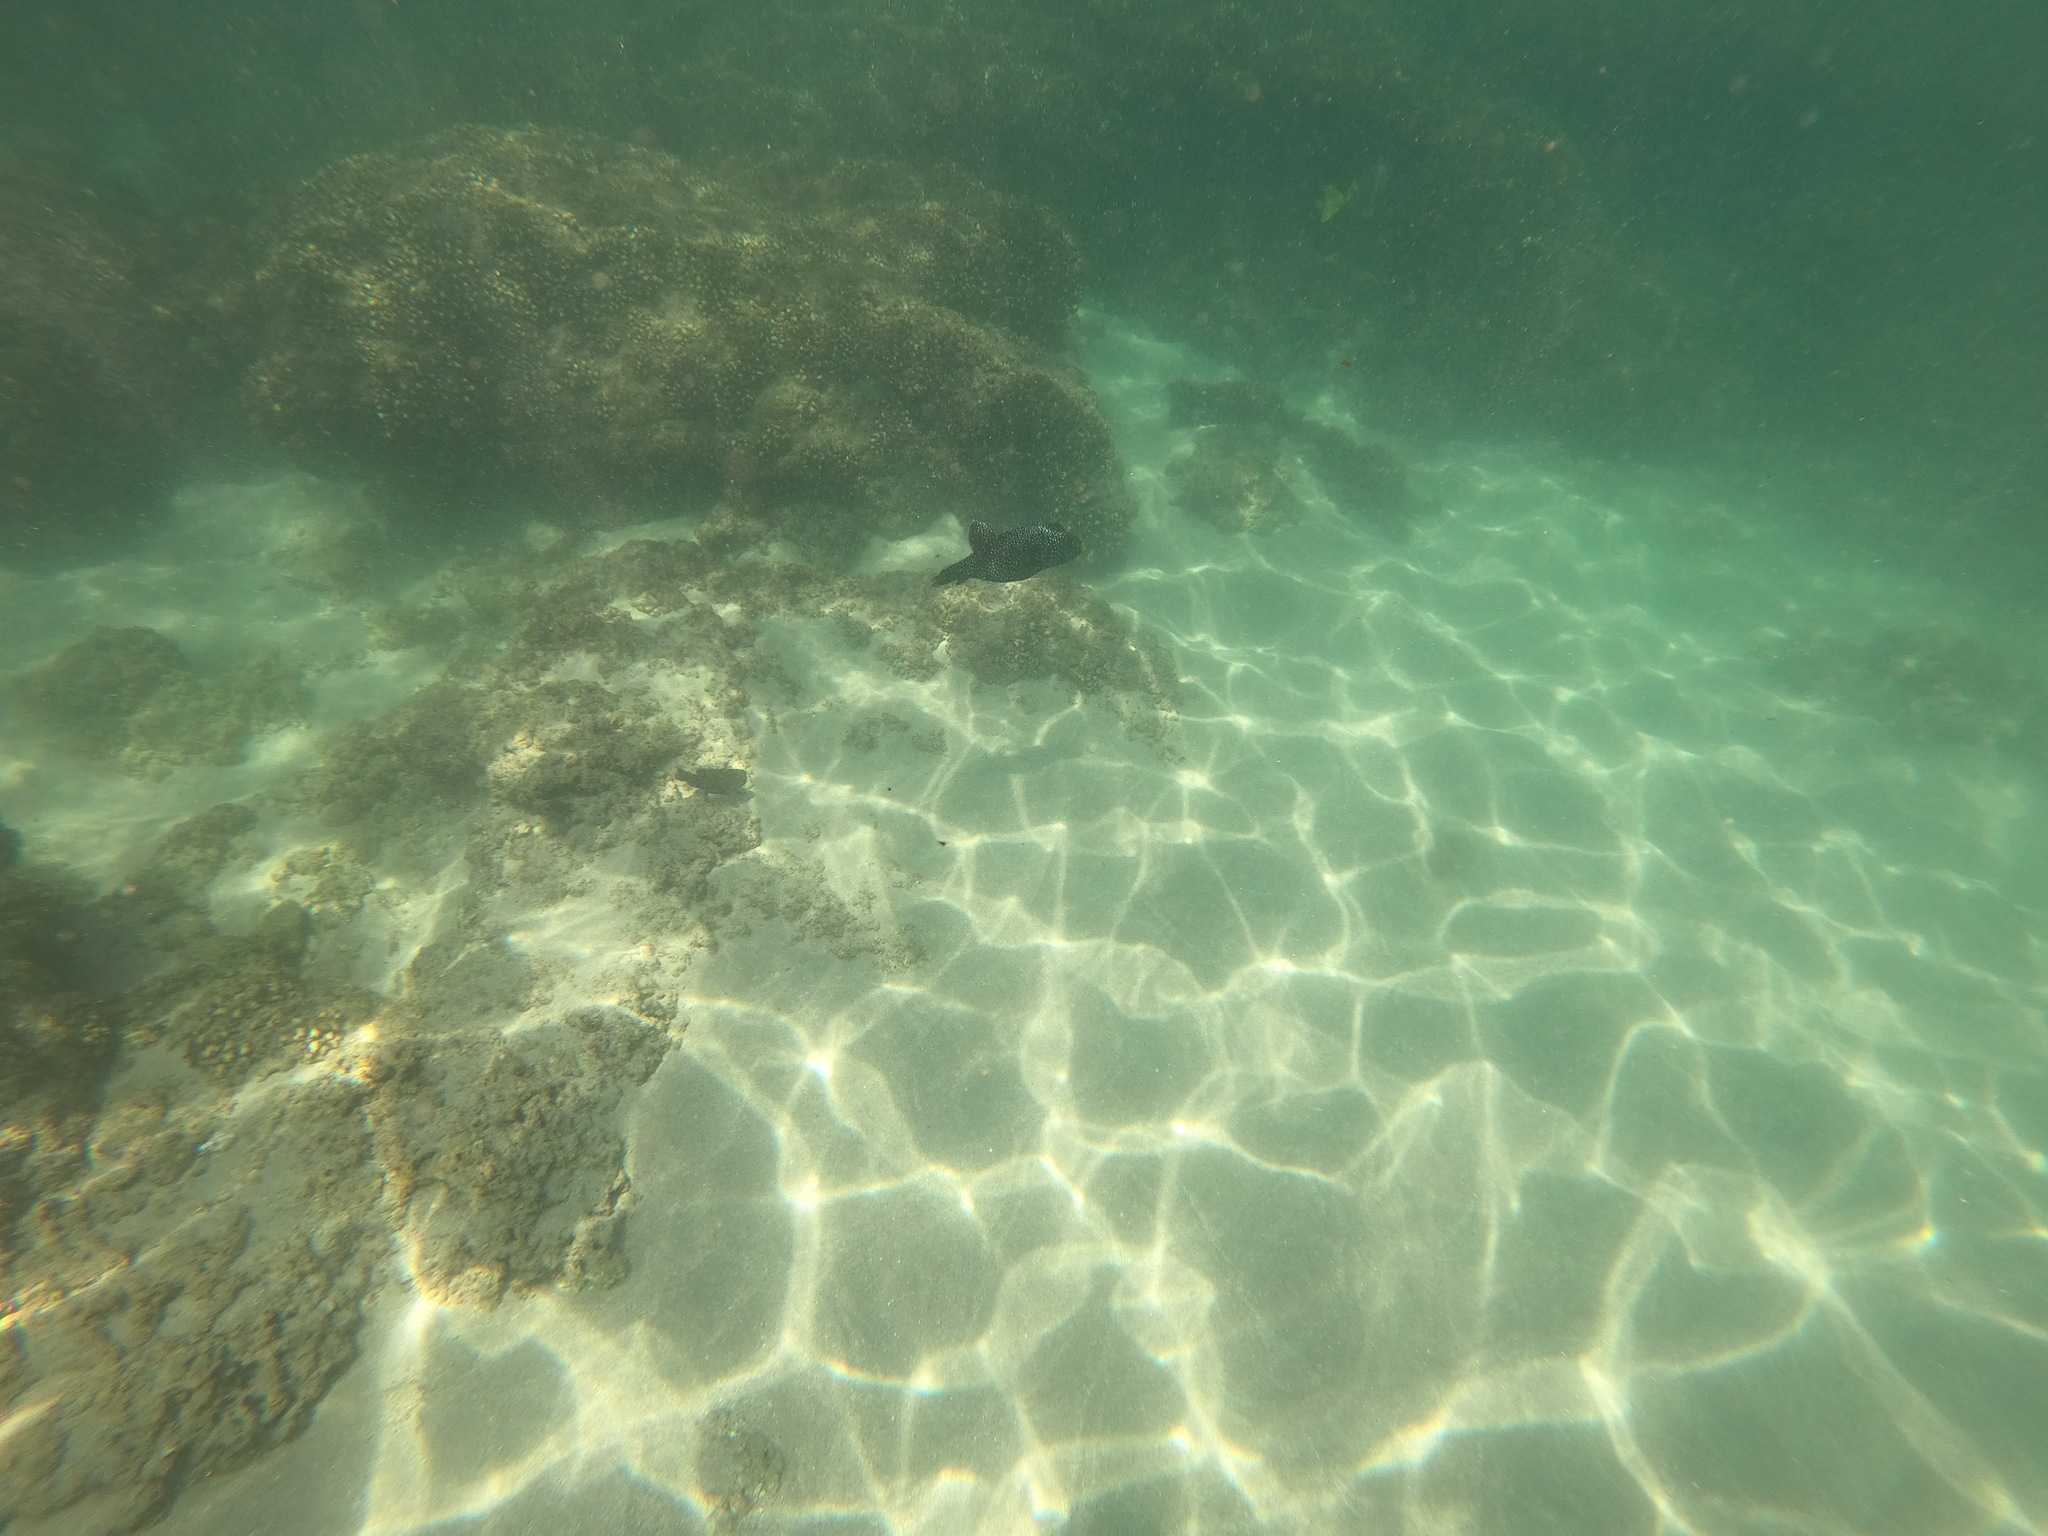
Arothron meleagris (Guineafowl Puffer)